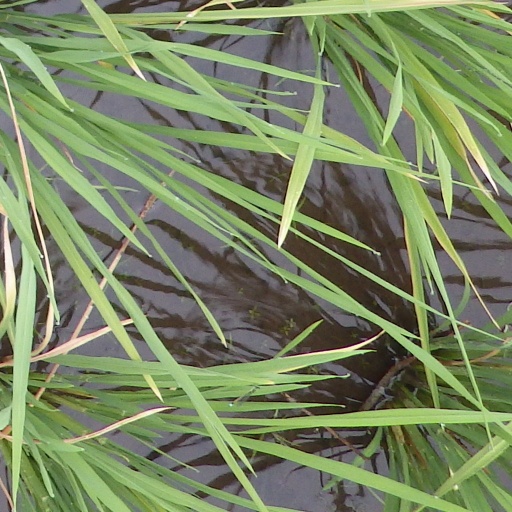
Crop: rice